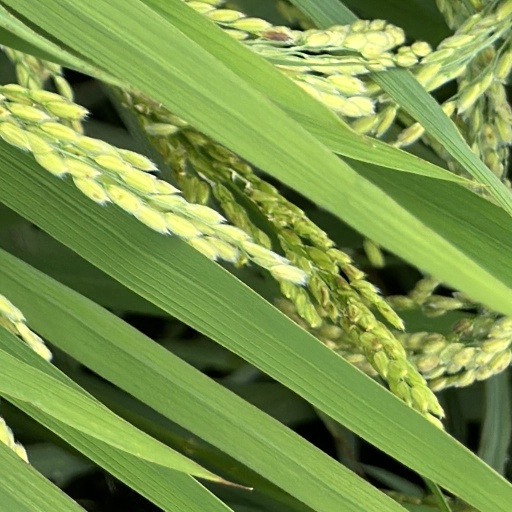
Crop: rice